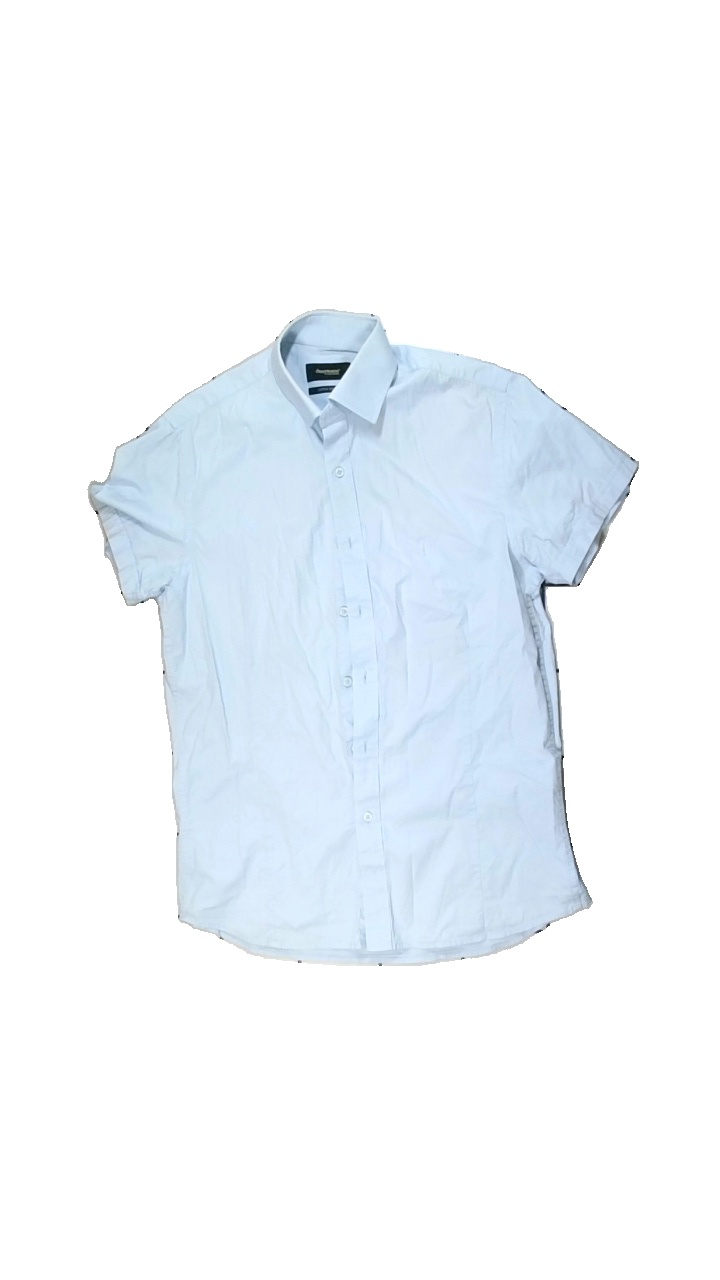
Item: Shirt (Men)
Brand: Dressman
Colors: Blue
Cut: Regular
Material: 100% cotton
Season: All
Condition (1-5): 3
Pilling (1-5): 5
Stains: Minor
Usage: Export
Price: <50